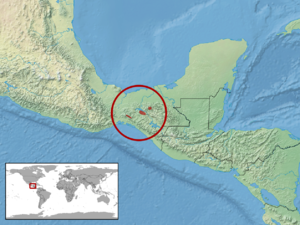
Bothriechis rowleyi est une espèce de serpents de la famille des Viperidae.